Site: brandenburg
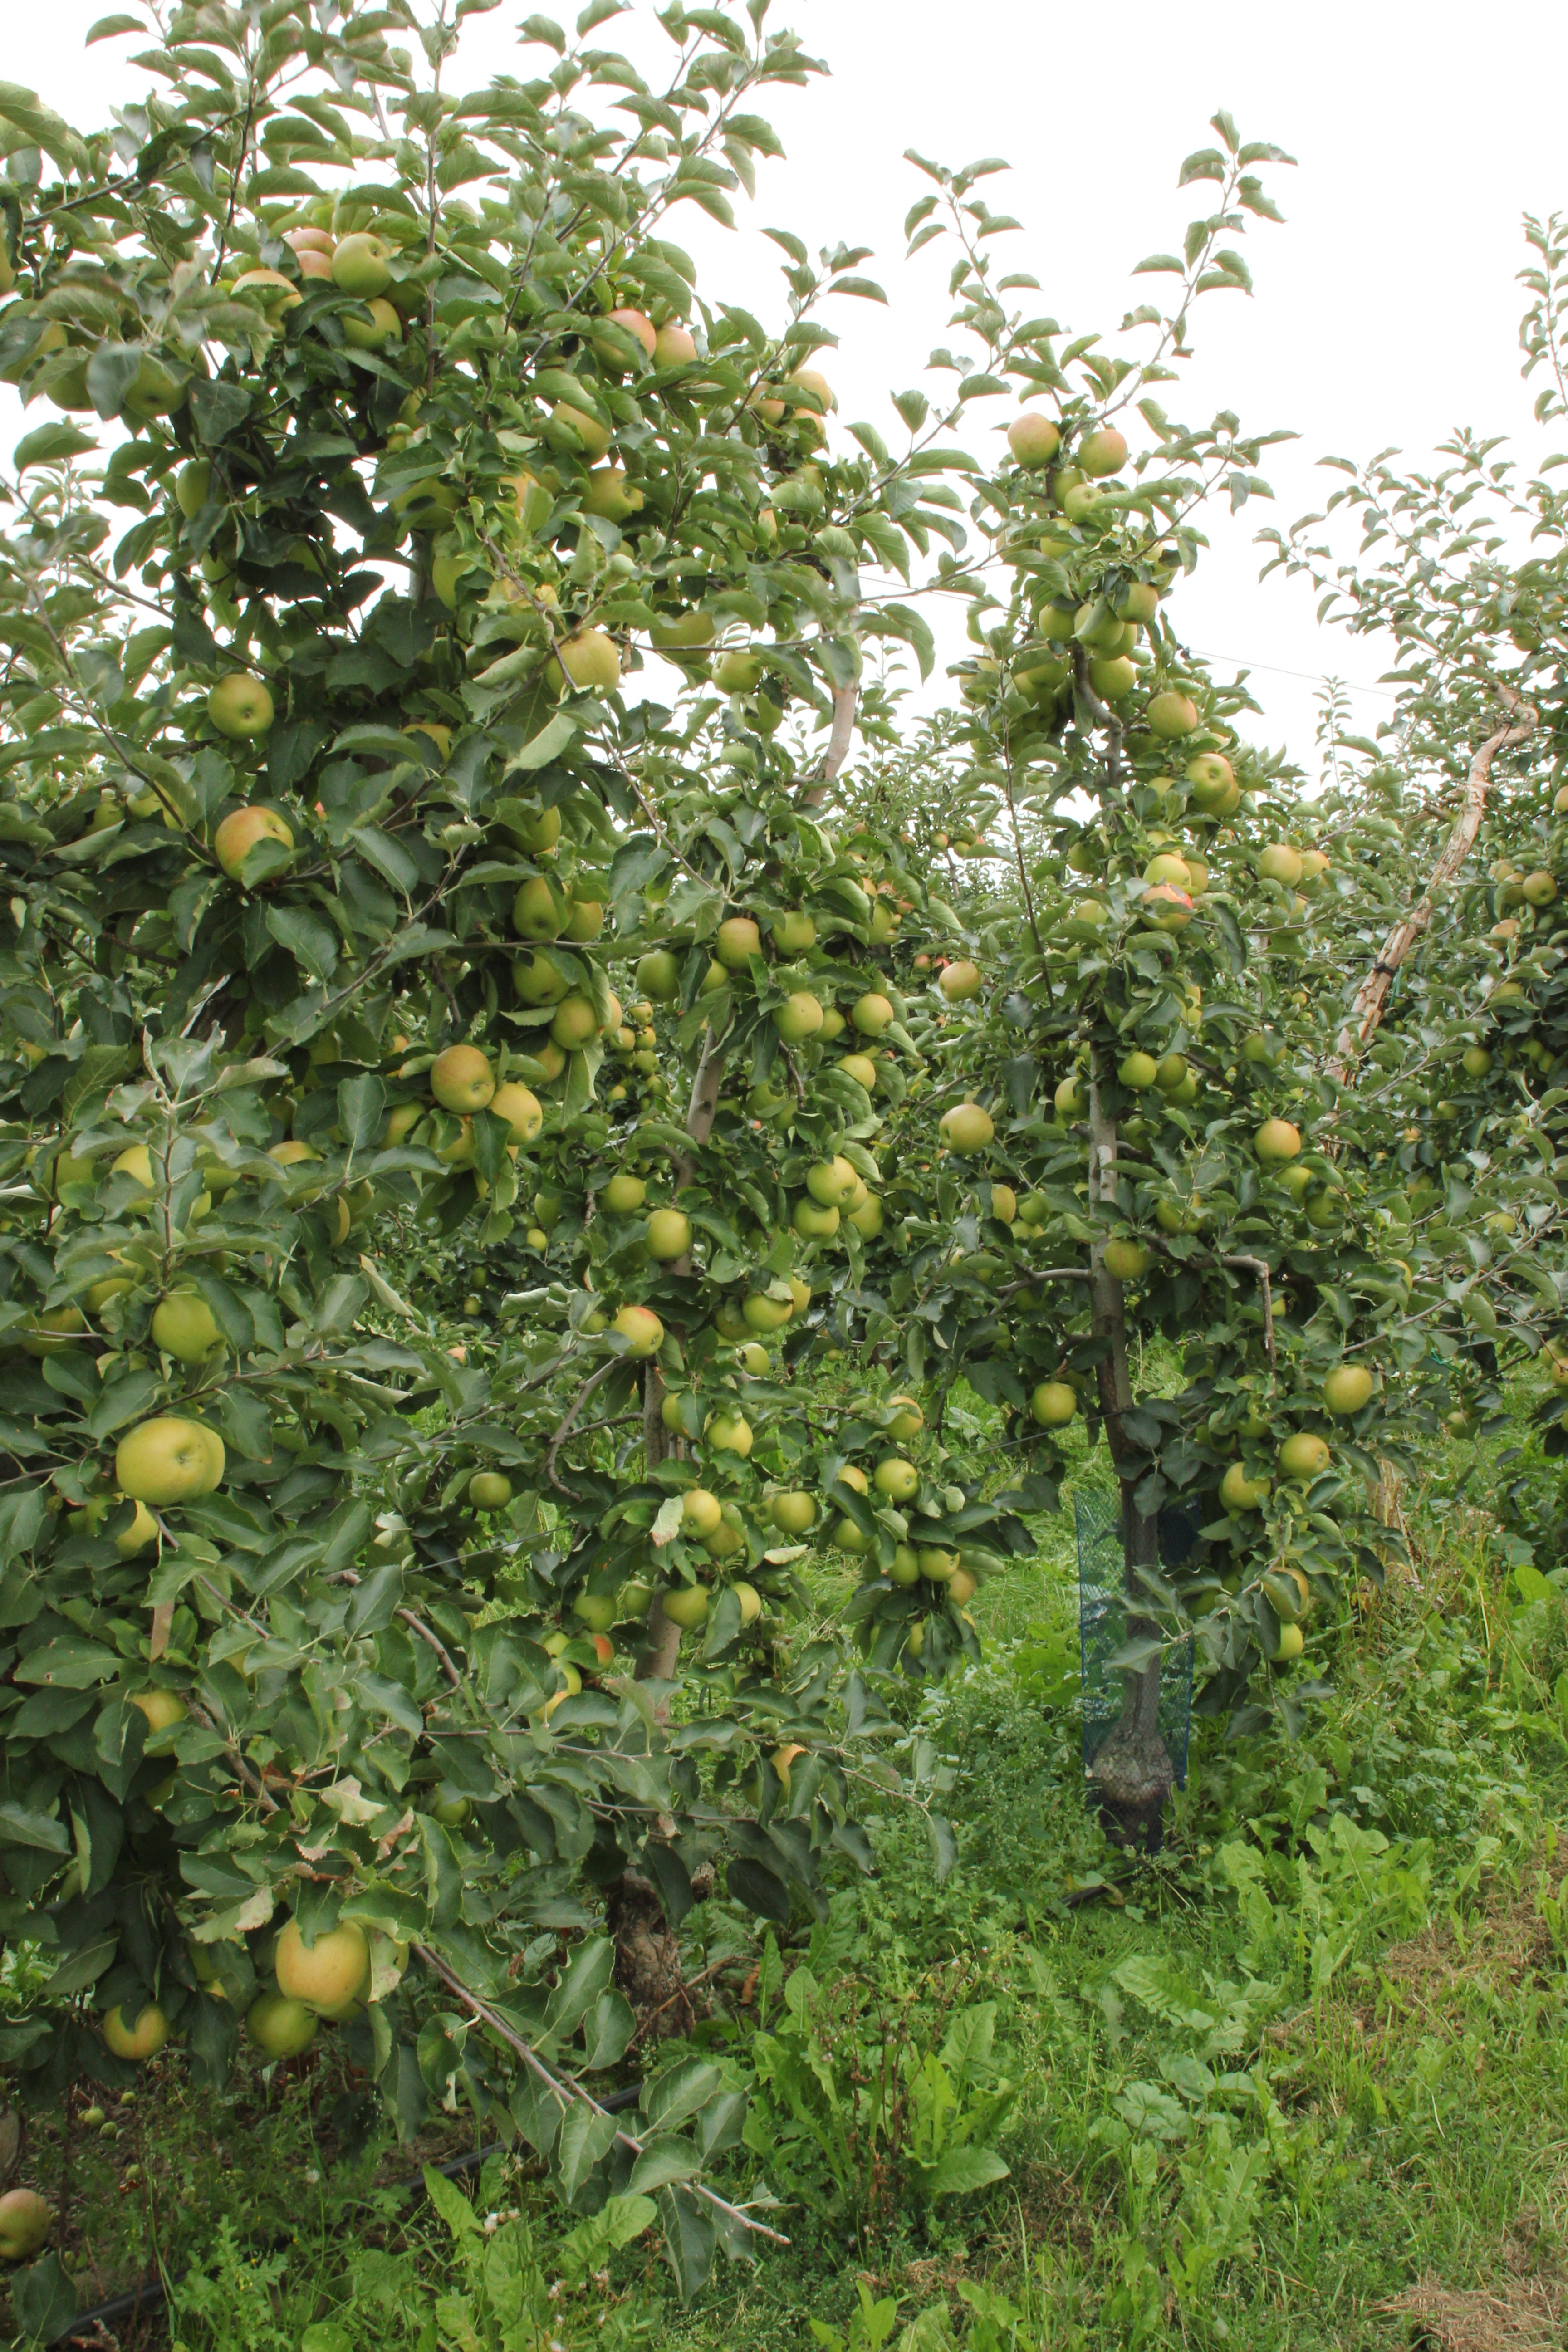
Growth stage (BBCH 87): Maturity of fruit and seed